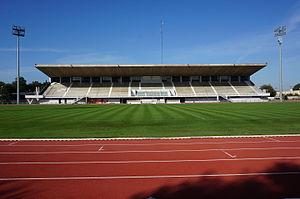
Stade de Mérignac (Gironde), face est.
Mérignac est une commune du Sud-Ouest de la France, située dans le département de la Gironde, dans la banlieue ouest de Bordeaux, en région Nouvelle-Aquitaine.
Le Sport athlétique mérignacais est un club omnisports français basé à Mérignac, créé en février 1972, à la suite de la fusion du Stade amical mérignacais avec le Sport athlétique bordelais et de la VGA Médoc. Son président fondateur fut Fernand Sampieri, arbitre international de rugby et haut fonctionnaire à la préfectorale.